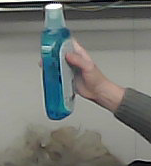
Product: sensodyne_mouthwash